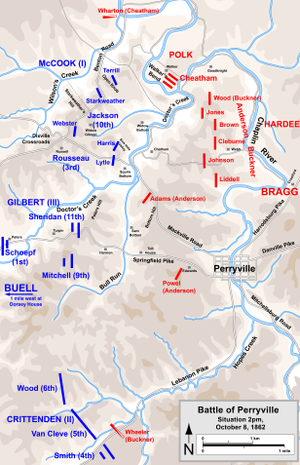
Slaget ved Perryville / Slaget / Morgenens begivenheder
Hærenes placering kl. 14 den 8. oktober[33]
Slaget ved Perryville, også kendt som Slaget ved Chaplin Hills, blev udkæmpet den 8. oktober 1862 i Chaplin Hills vest for Perryville, Kentucky som kulmination på konføderationens invasion af Kentucky under den amerikanske borgerkrig. Den konfødererede general Braxton Bragg's Army of Mississippi vandt en taktisk sejr over det der i grunden var et enkelt korps i generalmajor Don Carlos Buell's unionshær Army of the Ohio. Slaget betragtes som en strategisk sejr for Unionen, nogle gange omtalt som Slaget om Kentucky fordi Bragg trak sig tilbage til Tennessee kort tid efter og efterlod den kritiske grænsestat Kentucky i hænderne på Unionen i resten af krigen.